Edmond de Palézieux

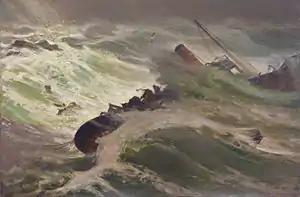
Lost (1909)

After a brief visit to Düsseldorf, he returned home and married Lily Olmsted, with whom he had a daughter. His family made frequent visits to Brittany and Normandy. Many of his works were inspired by sights on the shores of Lake Geneva.